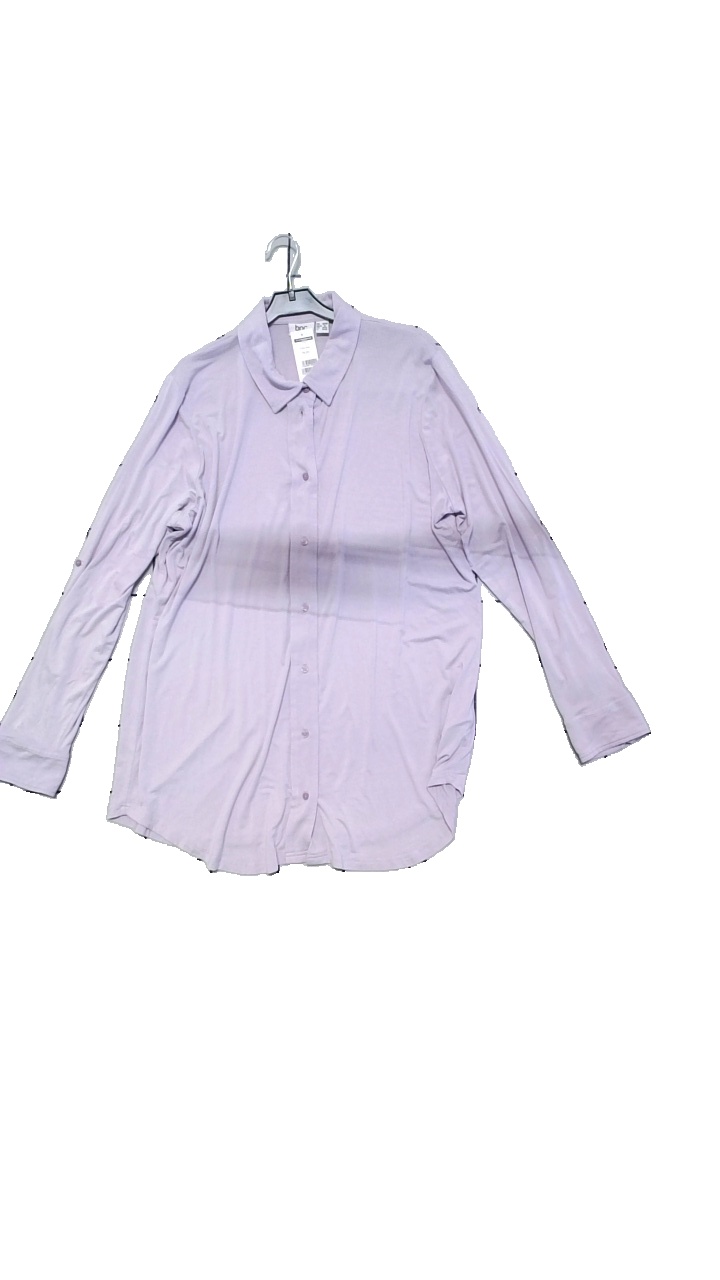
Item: Top (Ladies)
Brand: Bpc
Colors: Purple
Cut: Regular
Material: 95% viscose, 5% elastane
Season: All
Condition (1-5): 5
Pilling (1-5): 2
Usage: Reuse
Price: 50-100